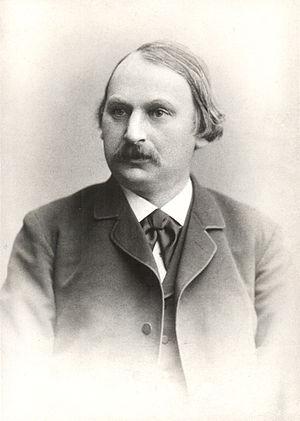
Adolph Frank était un chimiste, un ingénieur et un homme d'affaires allemand. Au XXᵉ siècle, il est surtout connu pour avoir découvert les usages de la potasse et avoir créé l'industrie de la potasse.